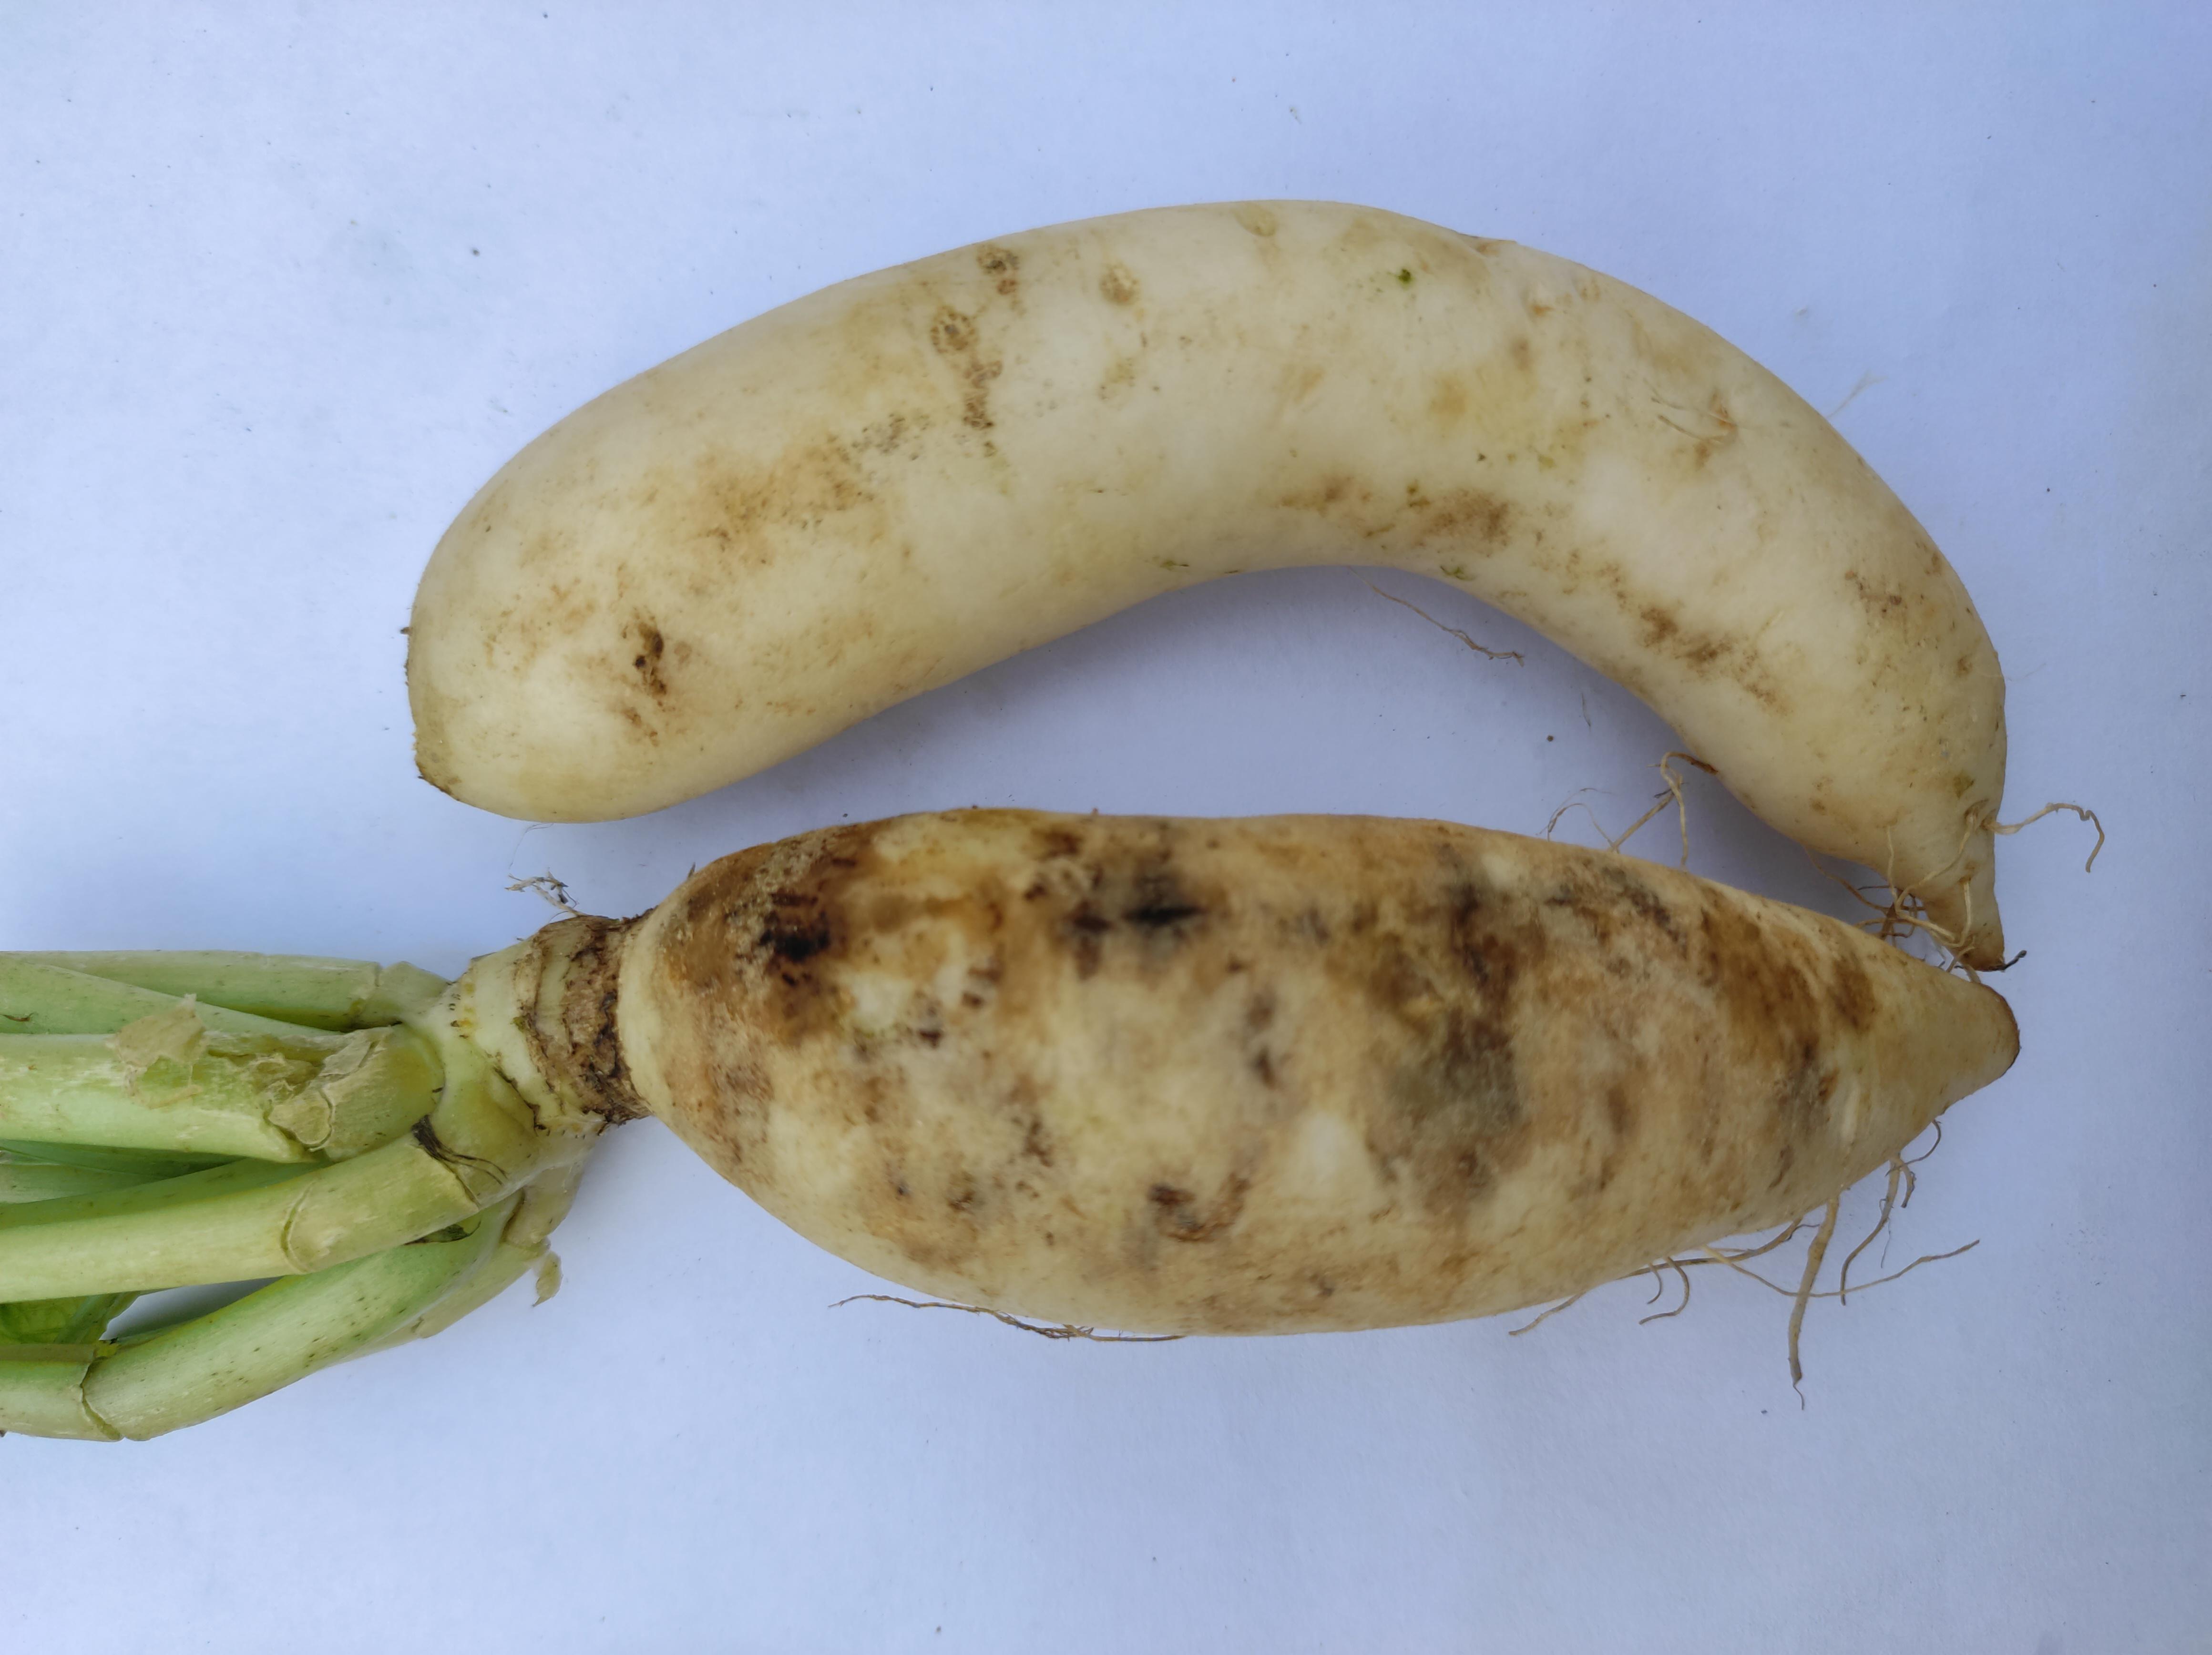
Label: Radish